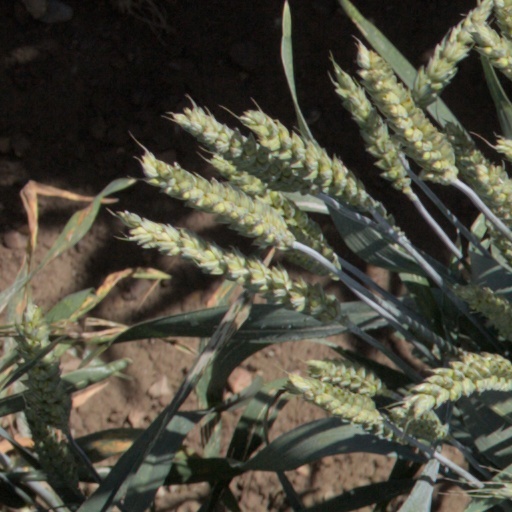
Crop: wheat